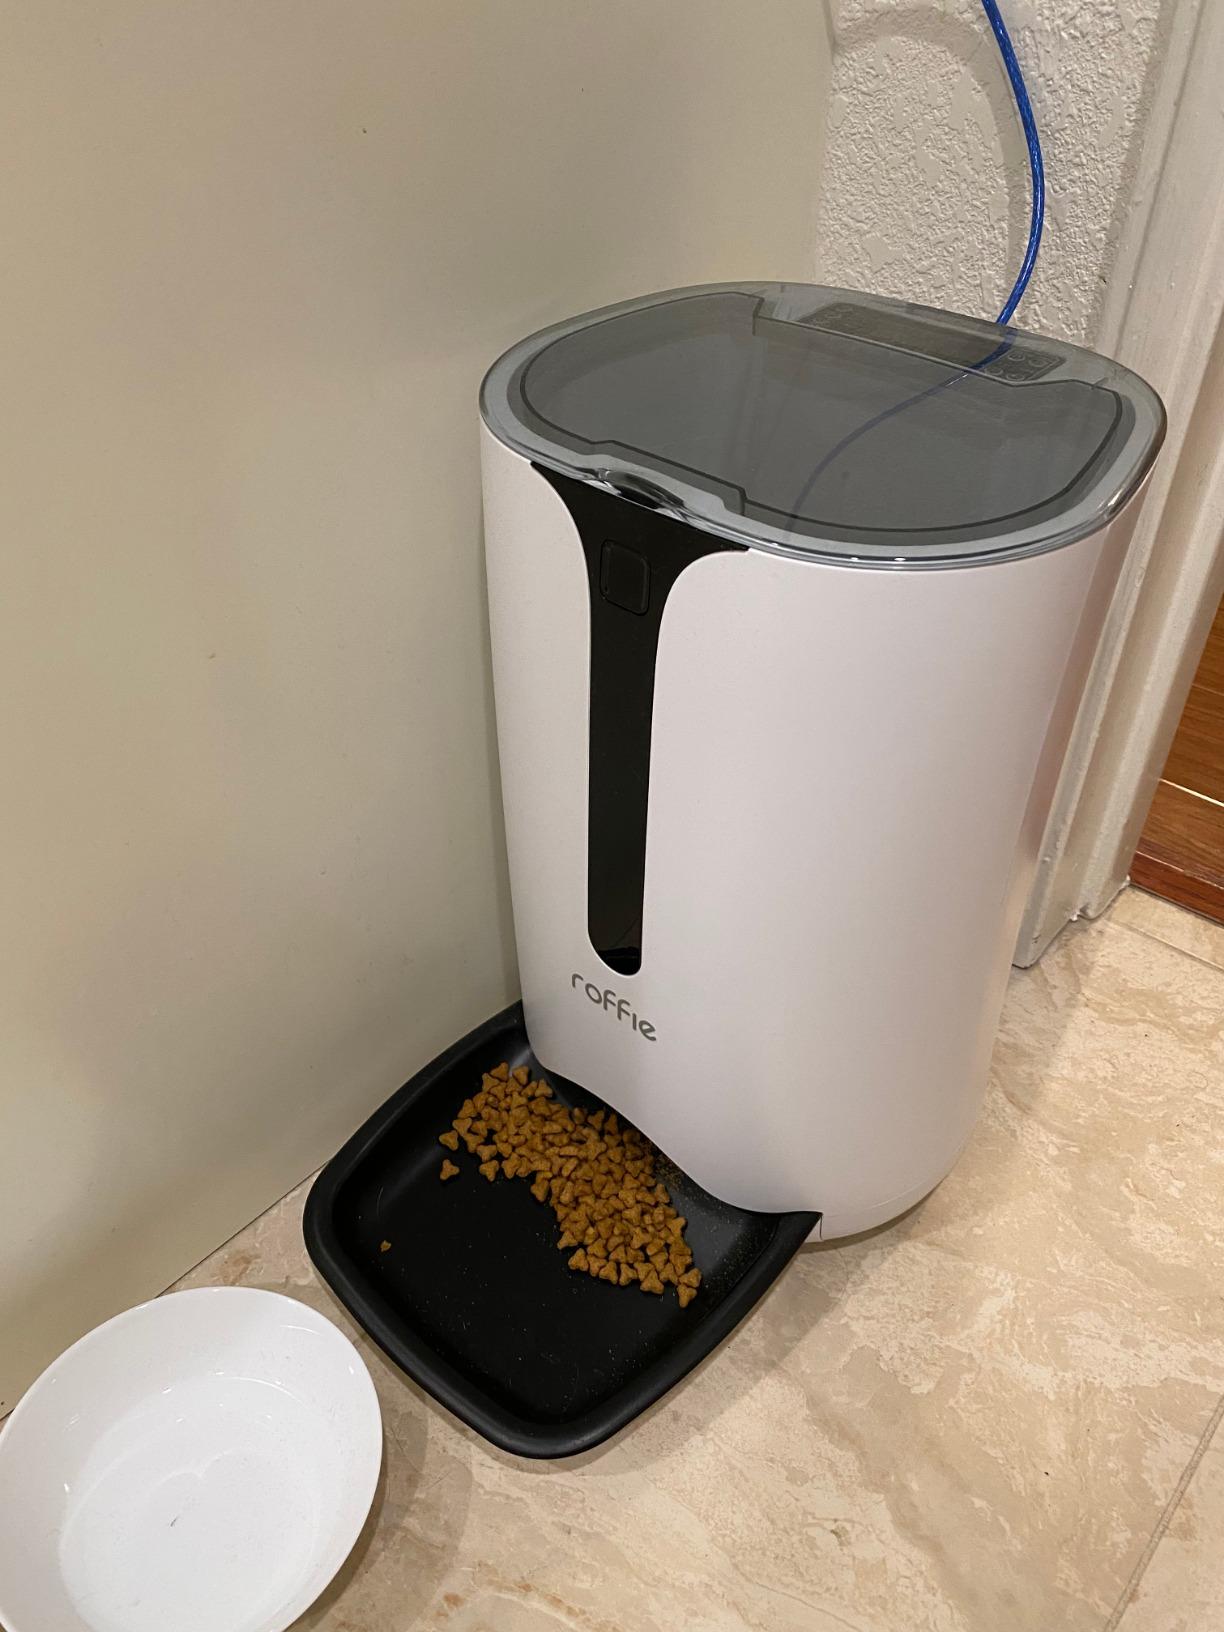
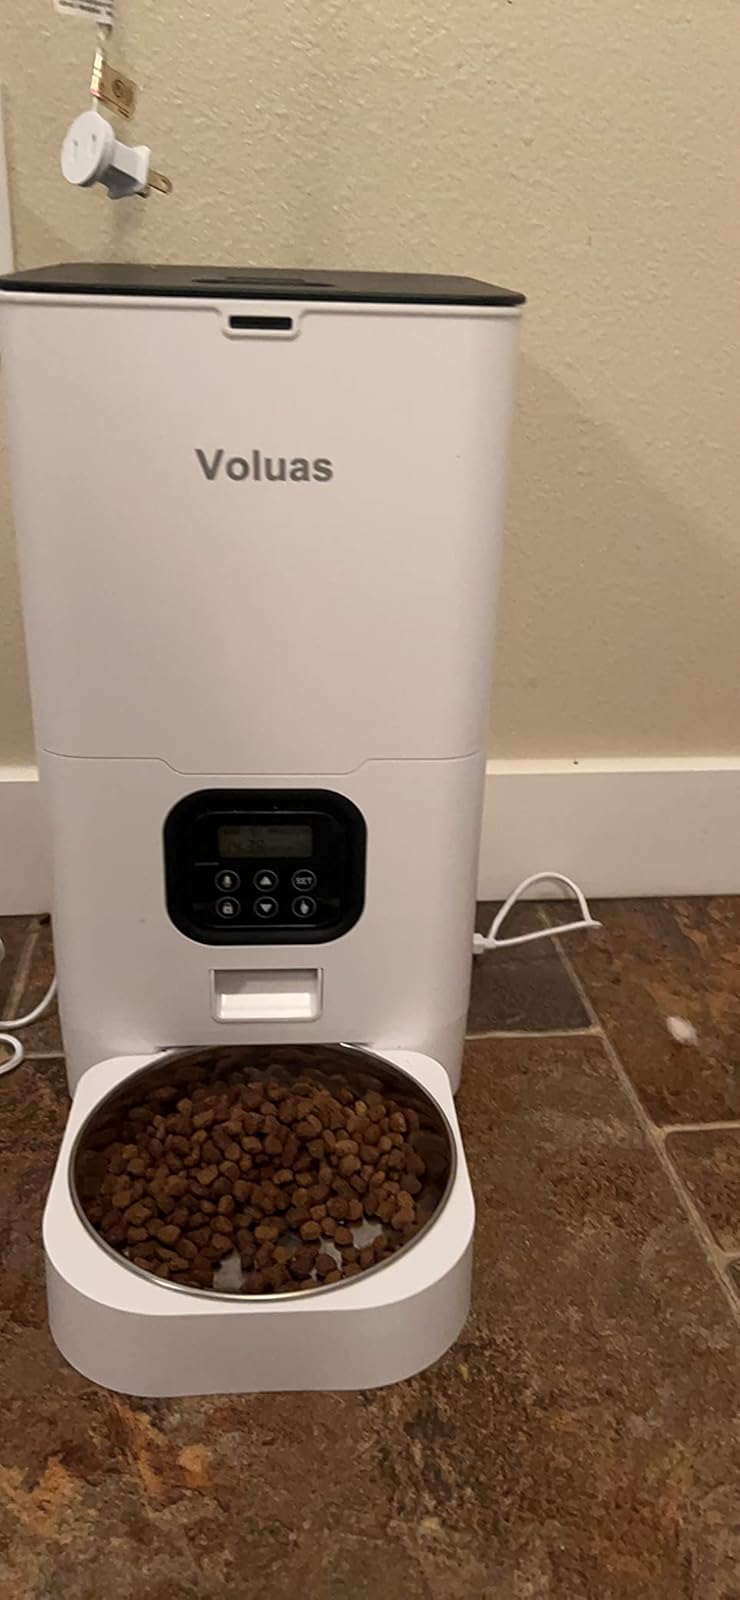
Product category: items_feeder
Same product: no